Mike Tyson (American football)

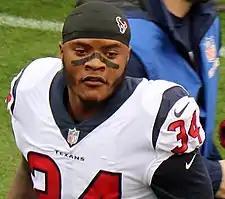
Tyson with the Houston Texans in 2018

Michael Jamont'e Tyson (born July 27, 1993) is an American former professional football safety. He was drafted by the Seattle Seahawks in the sixth round, 187th overall of the 2017 NFL draft. He played college football at Cincinnati. He was also a member of the Houston Texans, Green Bay Packers and Toronto Argonauts.